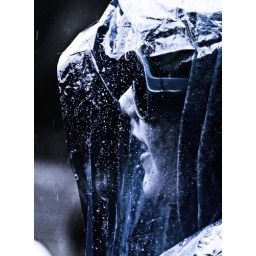
Youngster in a blue plastic hood, Tartan Heart @ Belladrum